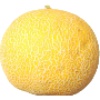
Label: Cantaloupe 1